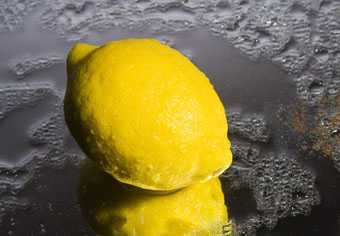
Label: Lemon